Bell Multicultural High School

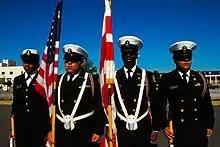
Members of the BMHS Naval Junior Reserve Officers' Training Corps (NJROTC) color guard unit prepare to take the drill deck at the 15th annual NJROTC Drill Competition on Joint Base Anacostia-Bolling.

In 2008, Newsweek ranked Bell Multicultural the 77th best high school in the United States, and 12th in the D.C. metropolitan area. Newsweek ranked schools by the number of Advanced Placement, International Baccalaureate, and/or Cambridge tests taken by all students at a school in 2007 divided by the number of graduating seniors. Bell Multicultural's ratio was 3.888. It was the only District school to rank in the top 100. In the Washington Post's 2007 Challenge Index, Bell Multicultural was ranked 13th in the region and 319th in the nation.